Malé

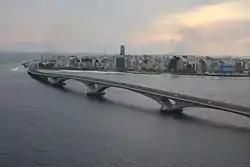
Sinamalé Bridge, open since 2018

Tourism is the largest industry in the Maldives, accounting for 28% of GDP and more than 60% of the Maldives' foreign exchange receipts. The GDP per capita expanded by 265% in the 1980s and a further 115% in the 1990s. Over 90% of government tax revenue comes from import duties and tourism-related taxes. Malé, the capital, has many tourist attractions and nearby resorts. Maldivian, the airline of the Maldives, has its head office in Malé, as does the airline Villa Air.